Lake Paca

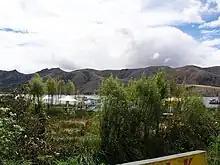
A resort on the bank of Laguna de Paca

The historic culture of the region represented as Huanca culture is seen in the precincts of the lake also, in the form of stone circular buildings, which are mostly in ruins. The west side of the lake has many popular restaurants catering to tourist traffic.